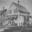
Label: house